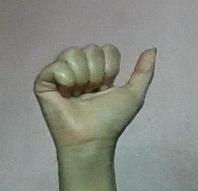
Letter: dhad